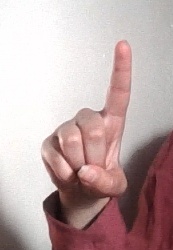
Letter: bb